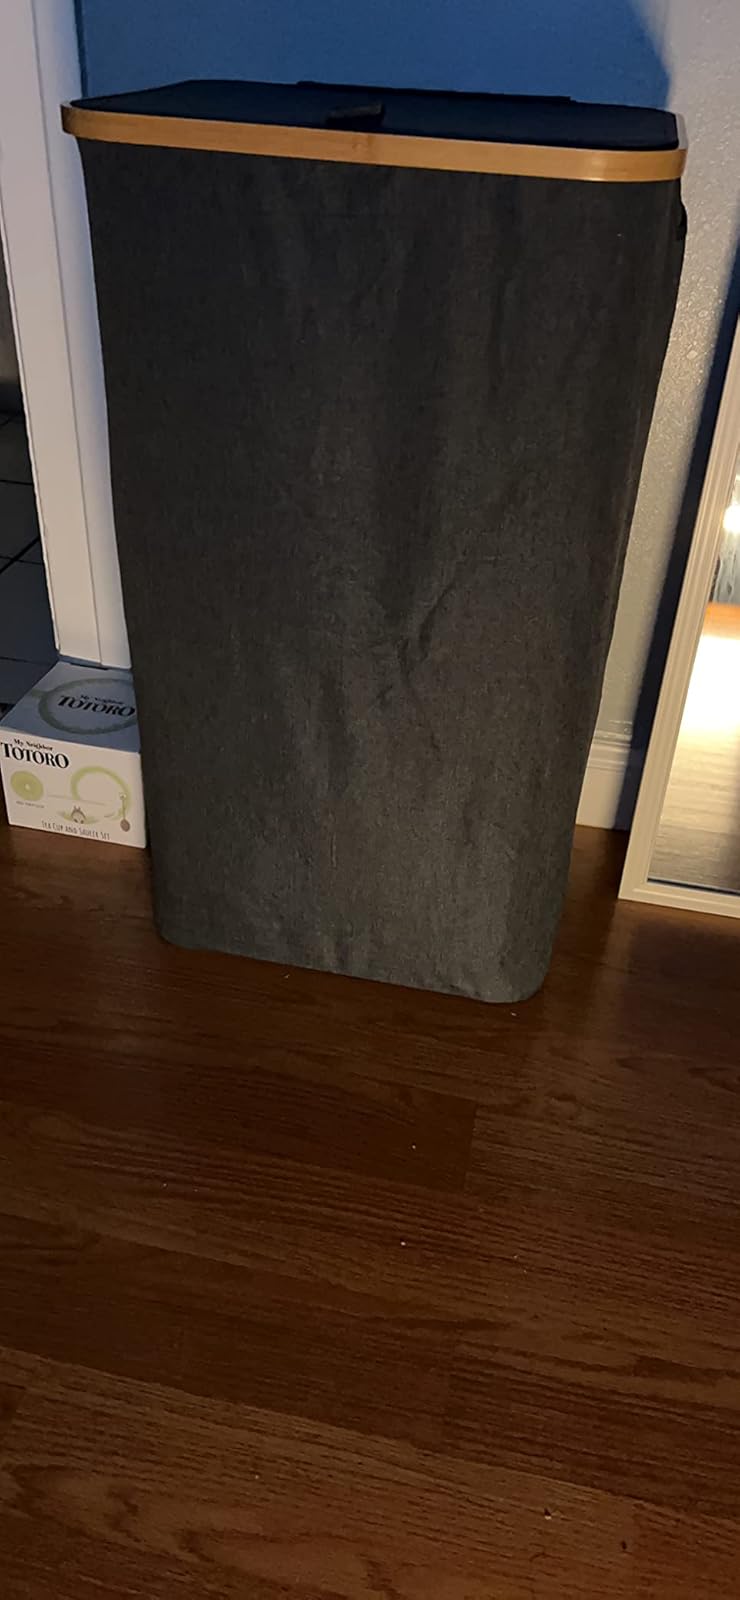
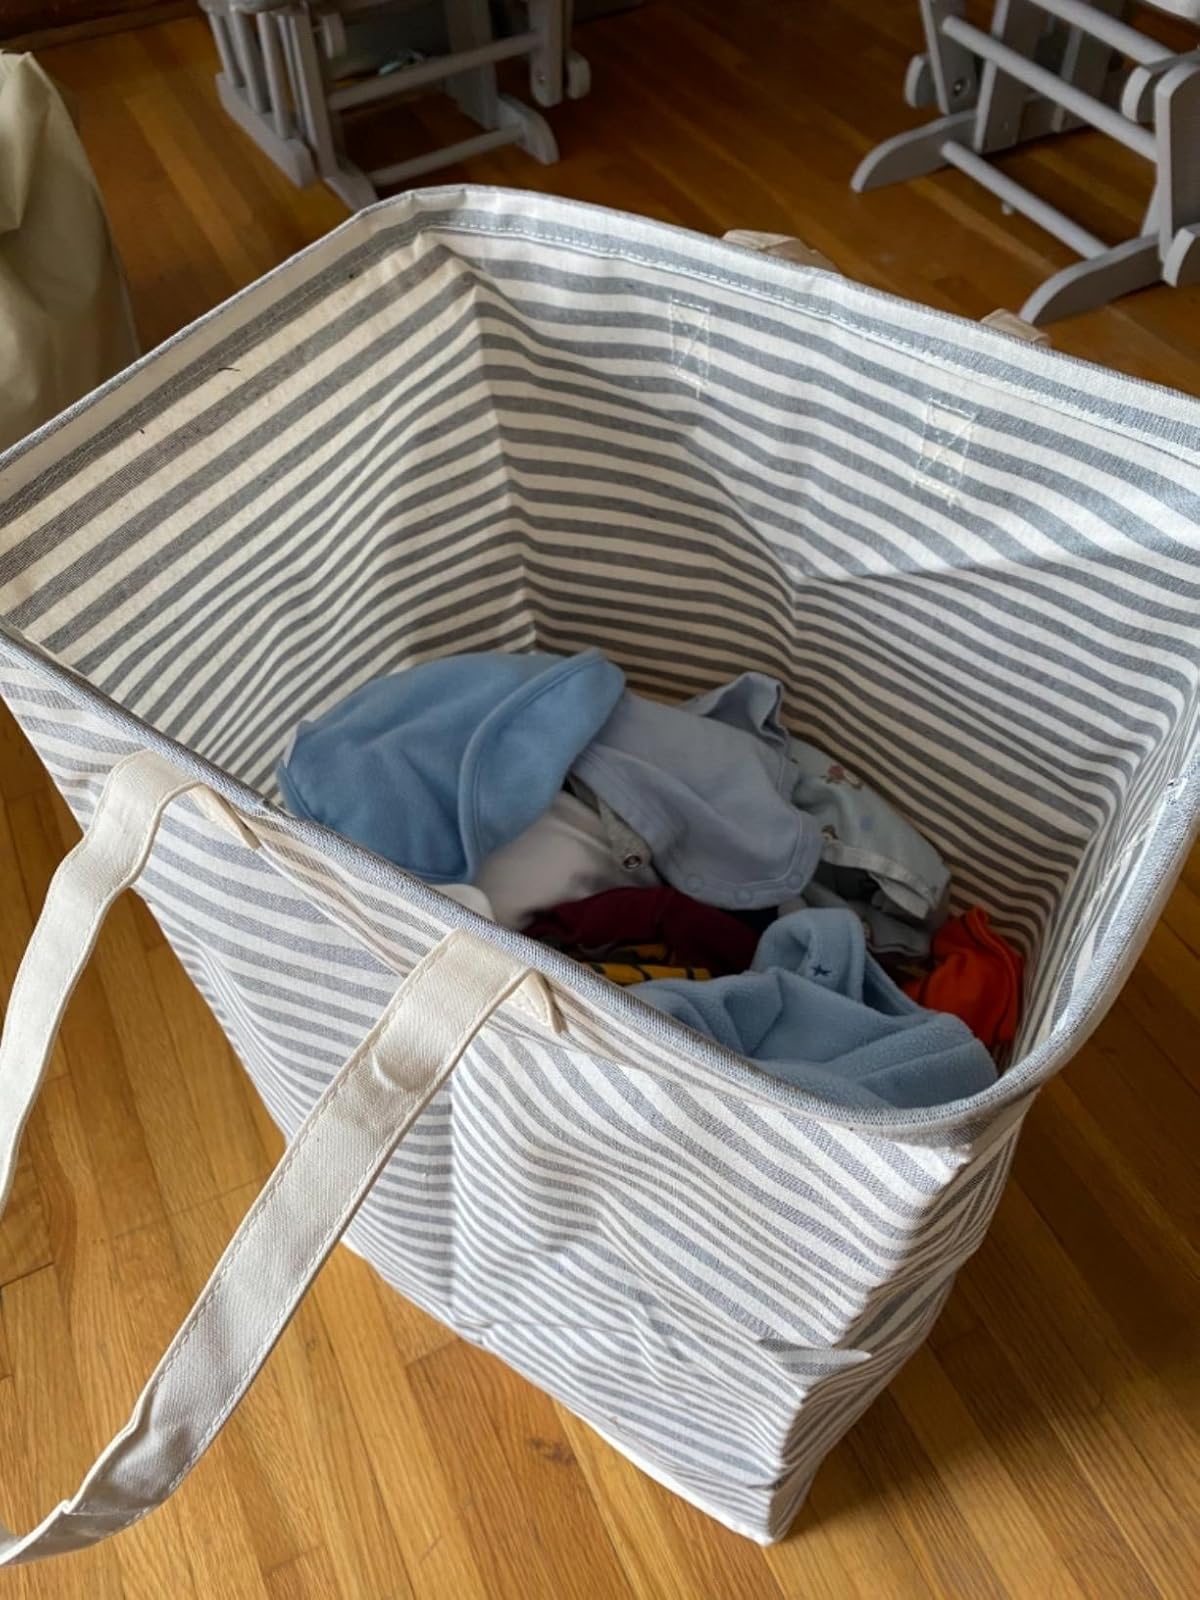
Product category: items_hamper
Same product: no